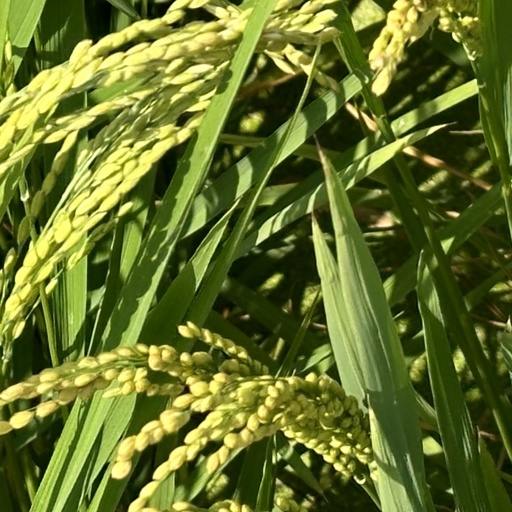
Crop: rice